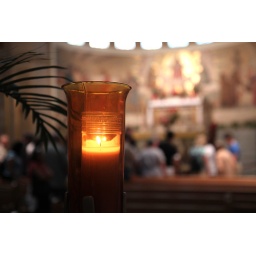
Candle inside the main church building of the Franciscan Monastery, in Washington, DC, with a tour visiting one of the altars in the background.